Vayeshev

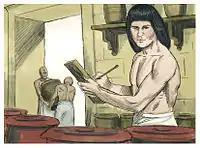
God gave Joseph a special talent for organizing his work. (1984 illustration by Jim Padgett, courtesy of Distant Shores Media/Sweet Publishing)

Reading the words of Genesis 39:1, “And Potiphar, an officer ("seris") of Pharaoh's, bought him,” Rav taught that Potiphar bought Joseph for himself (to make Joseph his lover), but the archangel Gabriel castrated Potiphar (as the Hebrew word for “officer,” , "seris", also means “eunuch”) and then mutilated Potiphar, for originally Genesis 39:1 records his name as “Potiphar,” but afterwards Genesis 41:45 records his name as “Potiphera” (and the ending of his name, , "fera", alludes to the word "feirio", indicating his mutilation).